Ichnotaxon

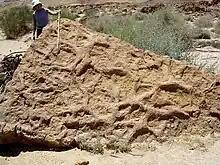
The ichnogenus "Thalassinoides": burrow fossil produced by crustaceans from the Middle Jurassic, HaMakhtesh HaKatan, southern Israel

An ichnotaxon (plural ichnotaxa) is "a taxon based on the fossilized work of an organism", i.e. the non-human equivalent of an artifact. "Ichnotaxon" comes from the Ancient Greek ("íchnos") meaning "track" and English , itself derived from Ancient Greek ("táxis") meaning "ordering".